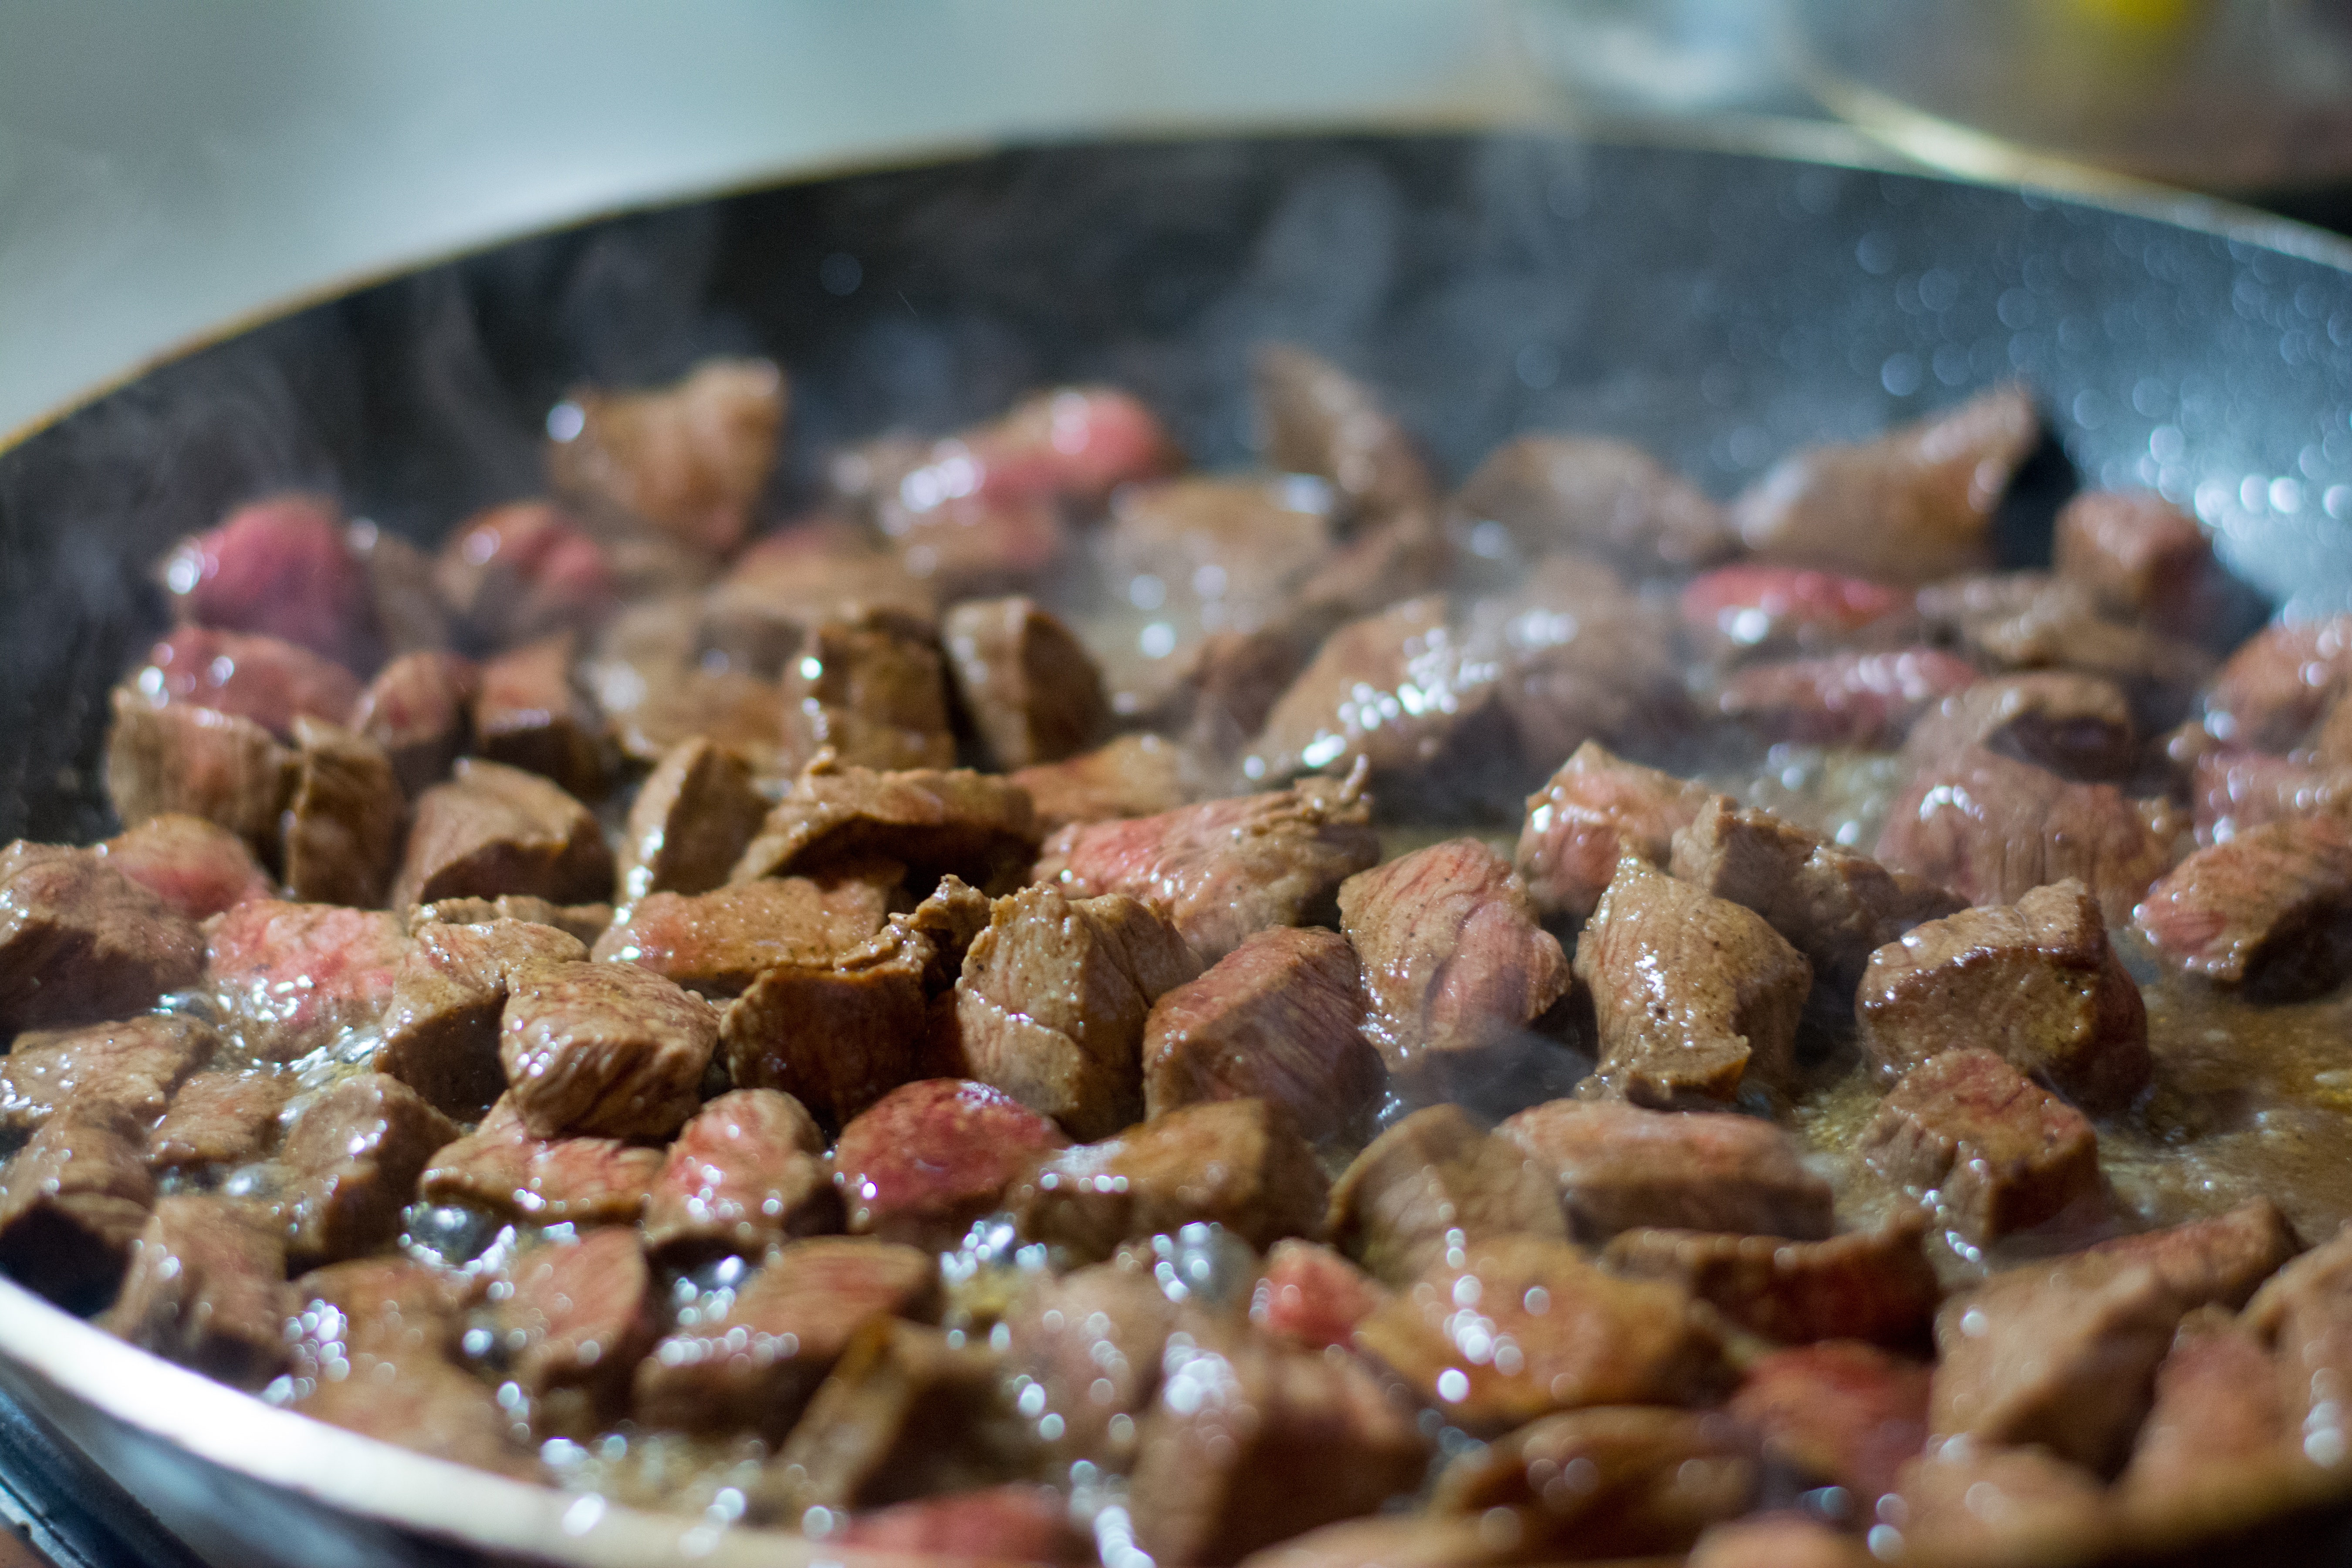
dish, meal, food, cooking, produce, vegetable, kitchen, breakfast, meat, cuisine, beef, delicious, dinner, tasty, fry, vegetarian food, taste, frying, frying pan, red meat, snack food, mi sko